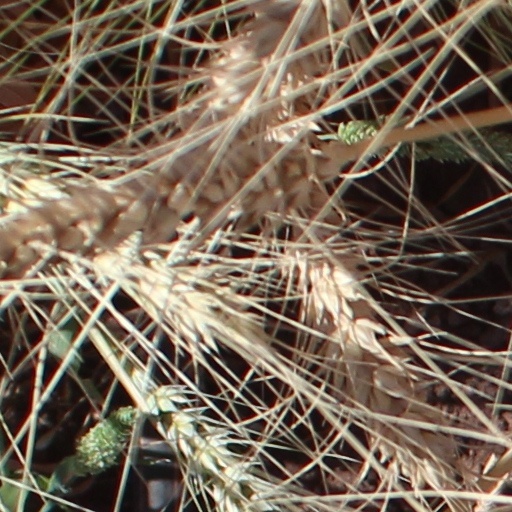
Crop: wheat